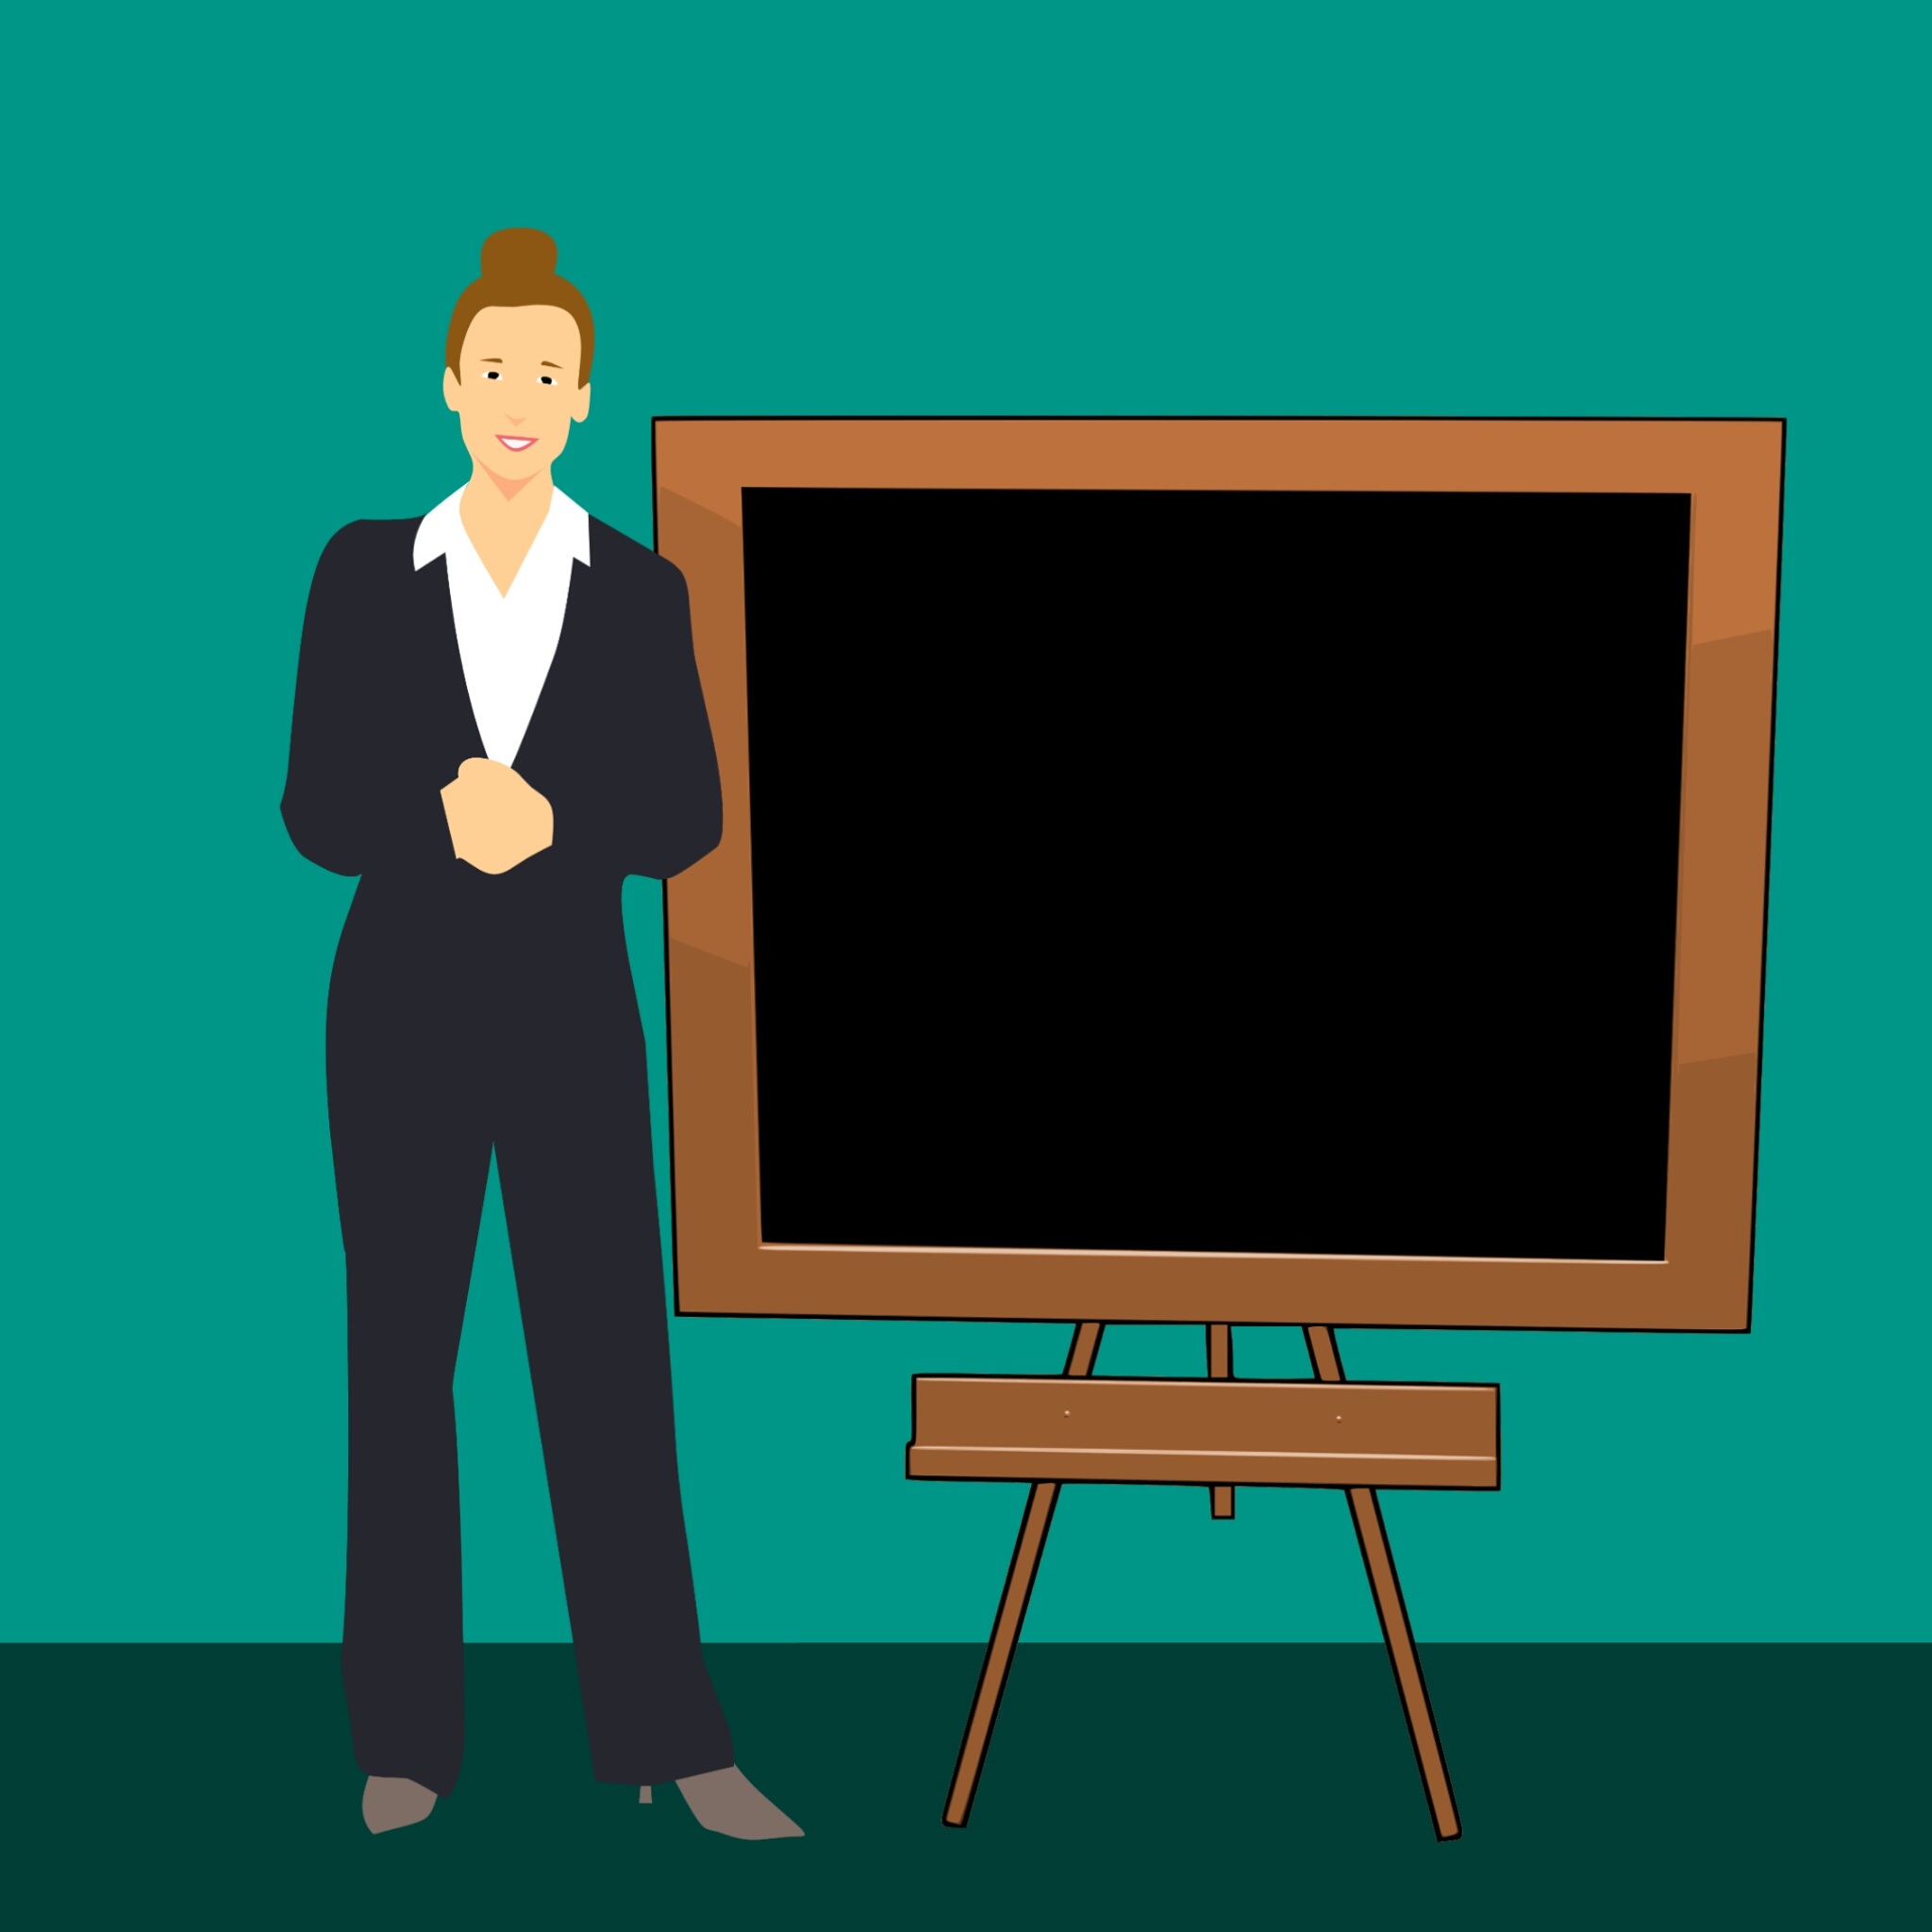
training, training course, business training, training session, classroom training, training and development, training seminar, business training class, training room, computer training, classroom, business, flat, class, seminar, conference, design, icon, lecture, banner, job, learning, team, coaching, office, education, people, personal, corporate, project, blackboard, cartoon, standing, output device, room, illustration, display device, technology, professor, electronic device, television set, media, furniture, art